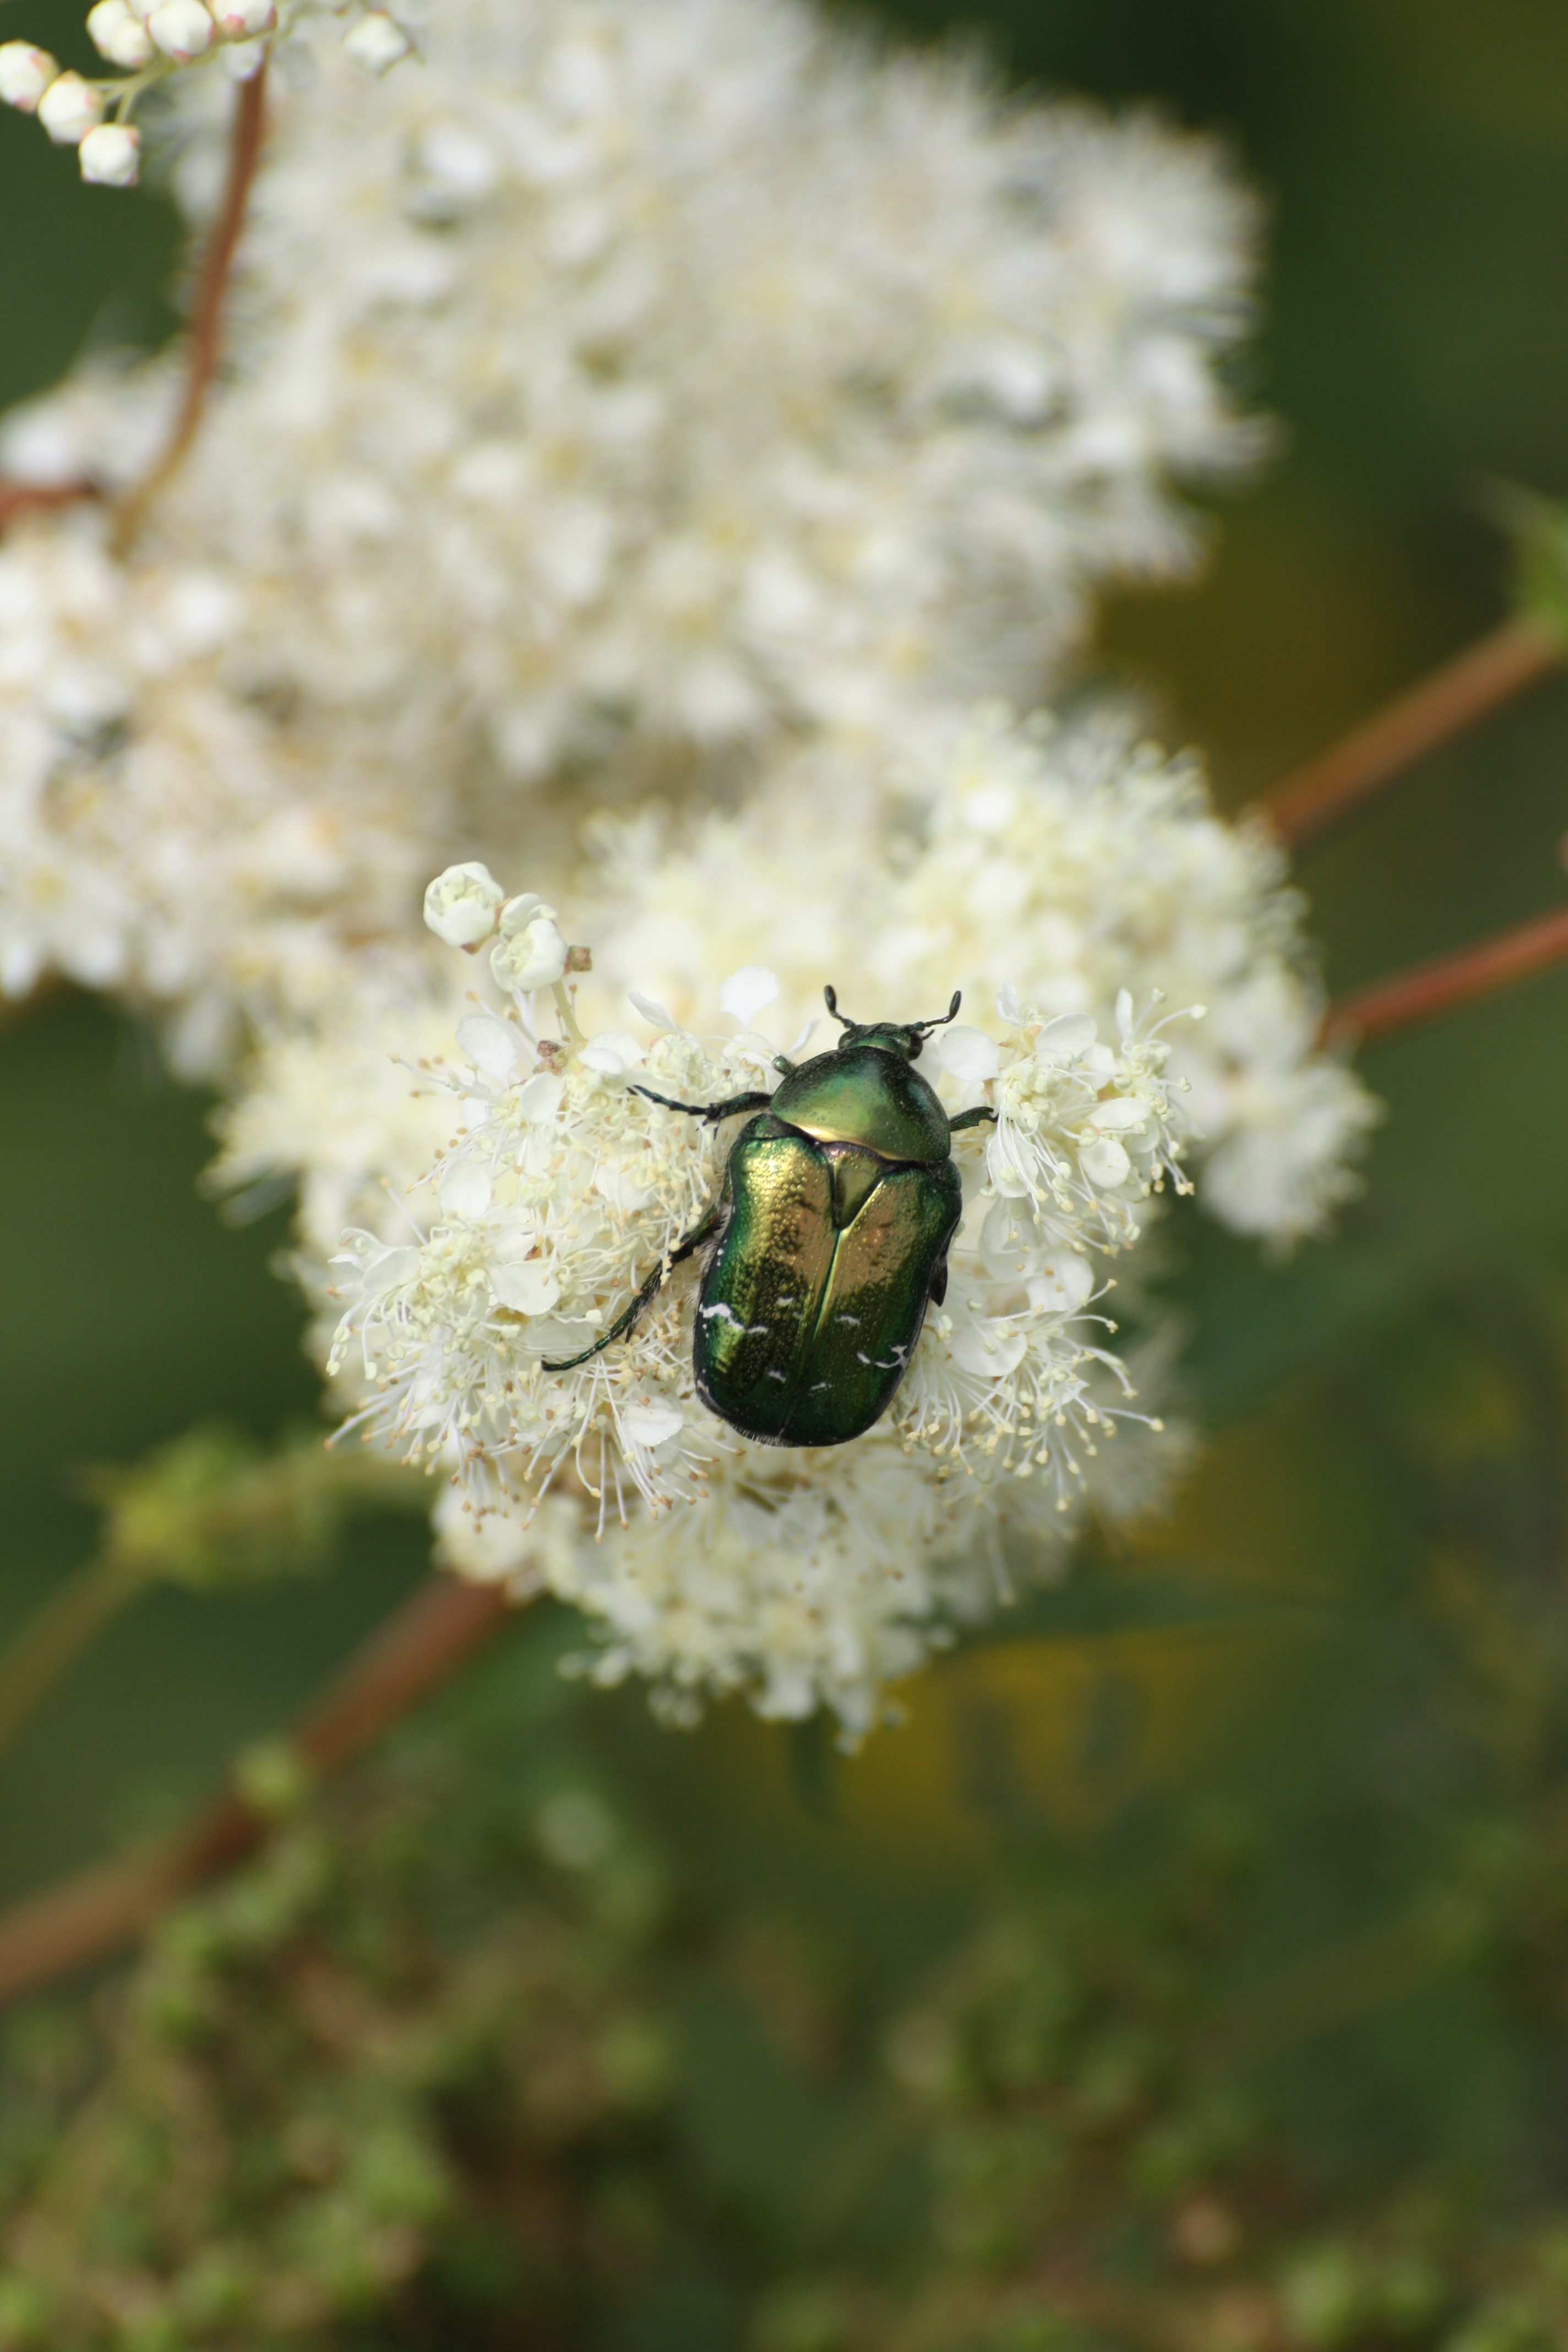
nature, branch, blossom, plant, photography, flower, pollen, green, insect, botany, flora, fauna, invertebrate, wildflower, close up, alps, shrub, bee, beetle, macro photography, honey bee, mountain flower, membrane winged insect